Michael Everson

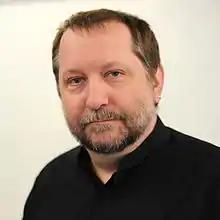
Everson in 2011

Michael Everson (born January 1963) is an American and Irish linguist, script encoder, typesetter, type designer and publisher. He runs a publishing company called Evertype, through which he has published over one hundred books since 2006.